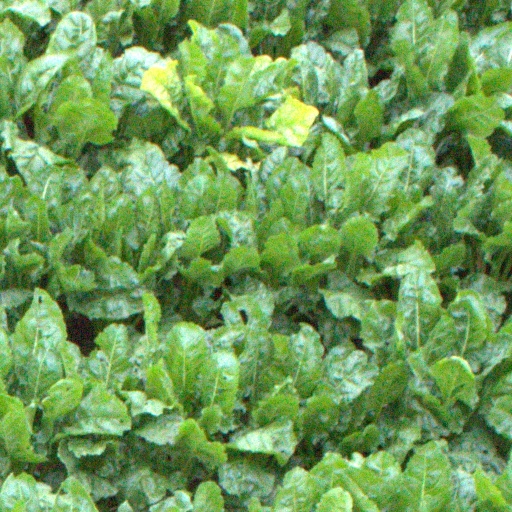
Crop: sugar beet